Orville, Côte-d'Or

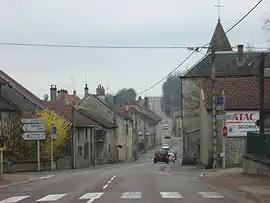
A view within Orville

Orville is a commune in the Côte-d'Or department in eastern France.